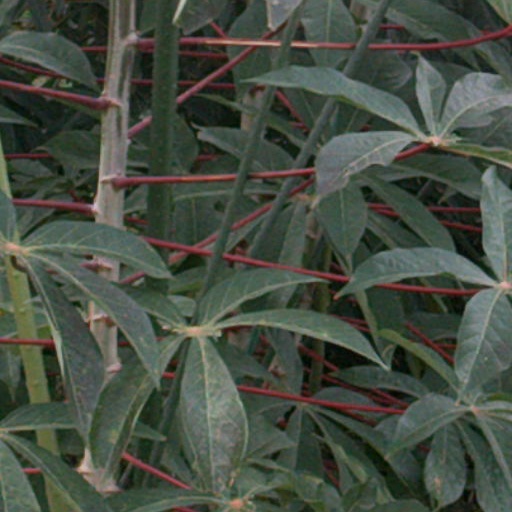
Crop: cassava